Neuhausen Badischer Bahnhof

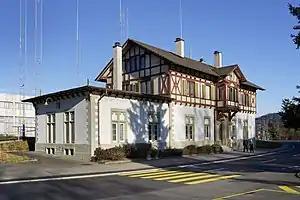
The disused station building in 2020

Neuhausen Badischer Bahnhof (sometimes abbreviated as Neuhausen Bad Bf) is one of three railway stations in the municipality of Neuhausen am Rheinfall (the others being and ).